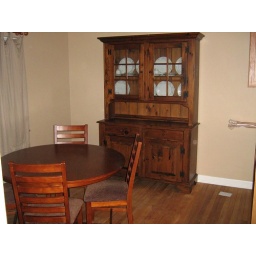
Hutch and kitchen table in what will be pretty much the finished dining room.